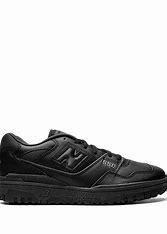
Brand: New
Model: Balance kg New Balance 550